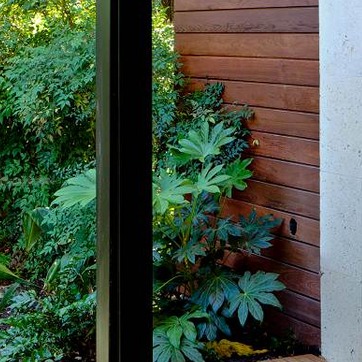
Material: foliage